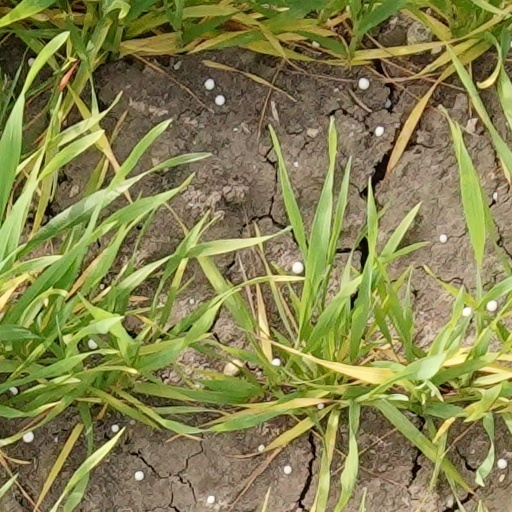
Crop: wheat